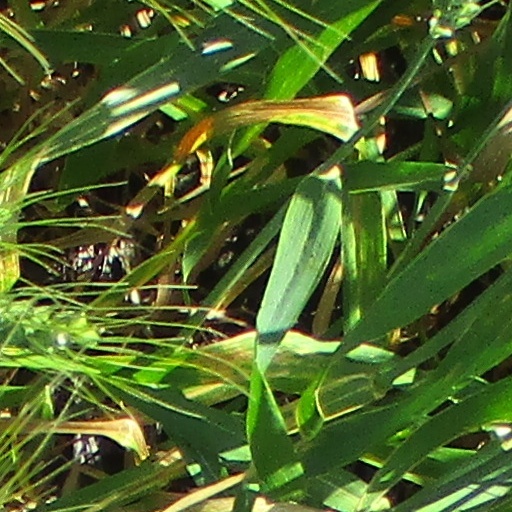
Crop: wheat